Grover Cleveland 1888 presidential campaign

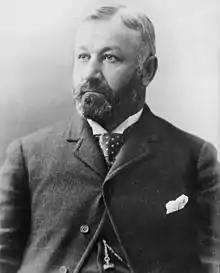
Political "Boss" Richard Croker.

President of the United States Grover Cleveland's first term (1885–1889) was most notable "for its record number of vetoes (414), more than double the number issued by all his predecessors combined." During Cleveland's first term, controlling Congressional and "wasteful spending" was an important priority for him and his administration. Cleveland's vetoes (and other moves, such as issuing "an executive order [which was later rescinded] directing the return of captured Confederate battle standards to their home states") angered the Grand Army of the Republic (GAR), a powerful organization advocating for Union veterans. In his State of the Union Address in December 1887, President Cleveland called for lower tariffs and tariff reform, making it a major issue in the upcoming 1888 U.S. presidential election. Cleveland ran for re-election again in 1892 and was elected the 24th president with Adlai Stevenson I serving as his running mate.